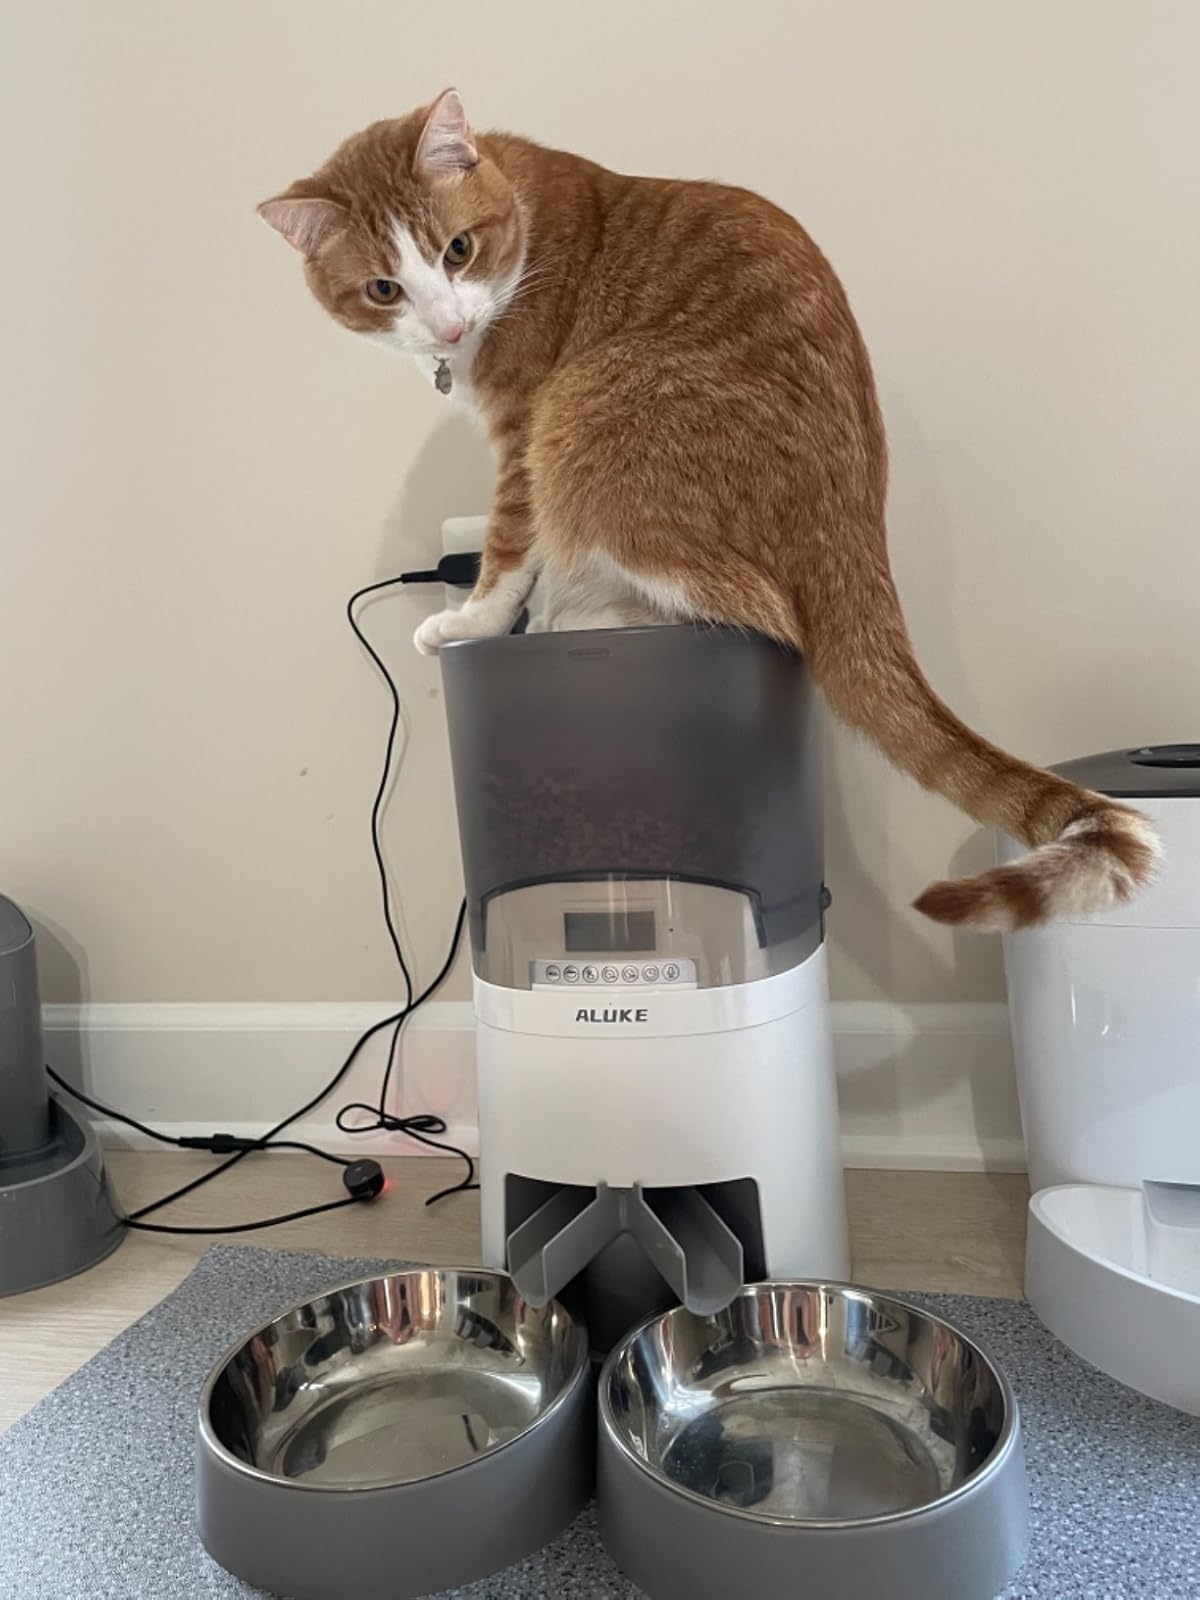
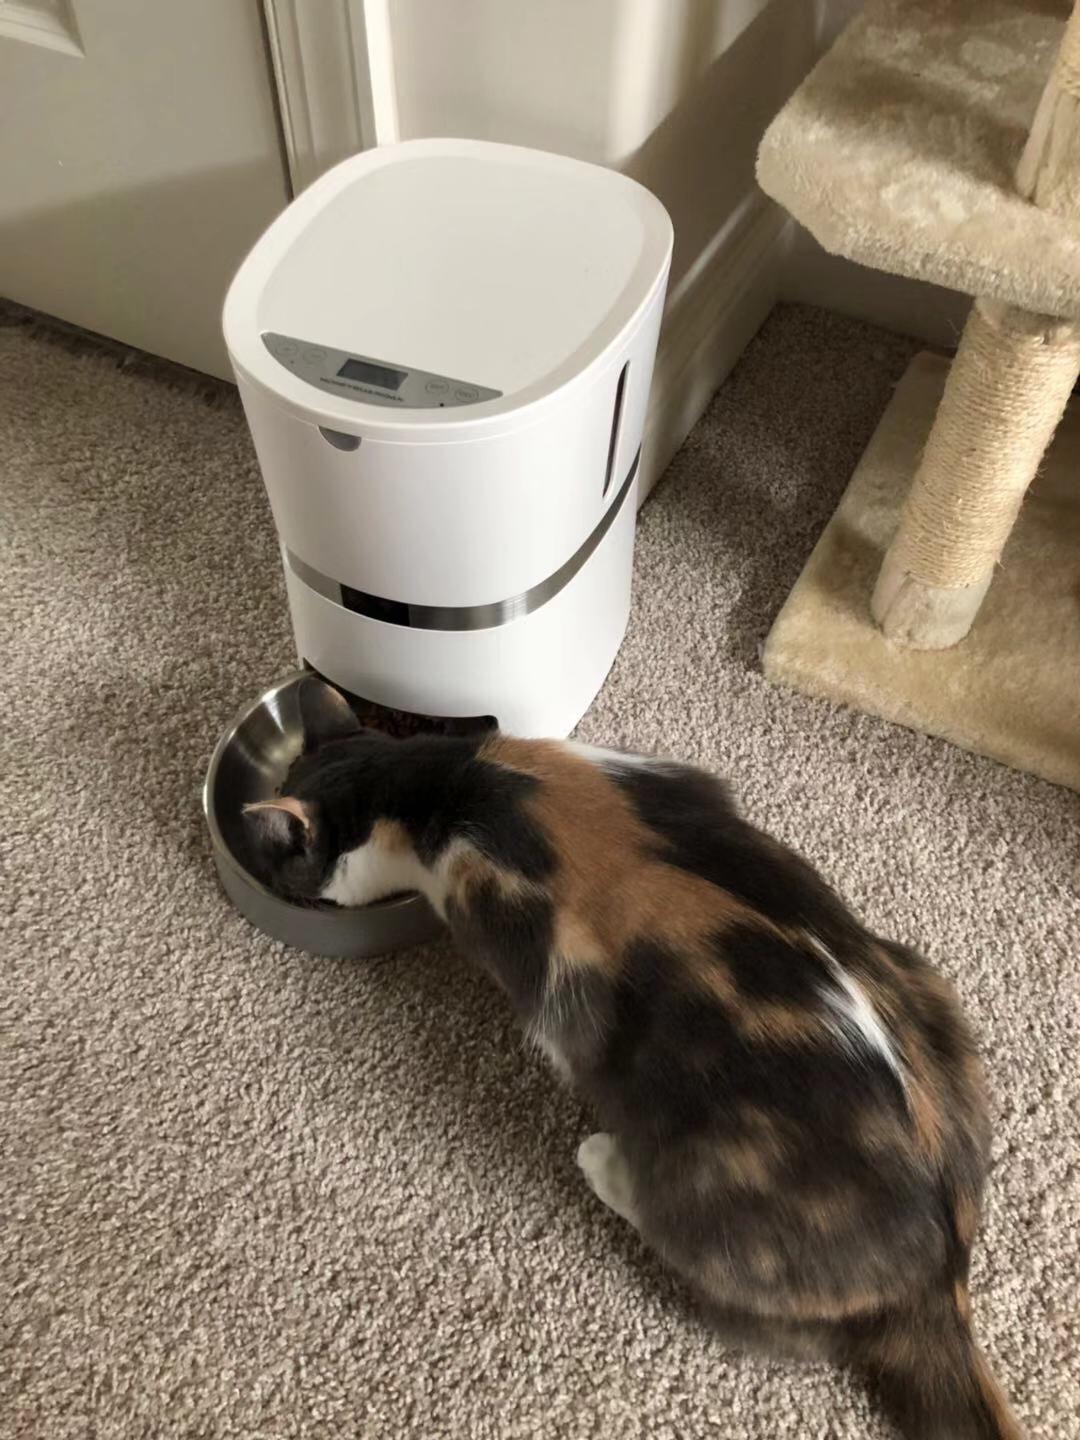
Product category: items_feeder
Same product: no